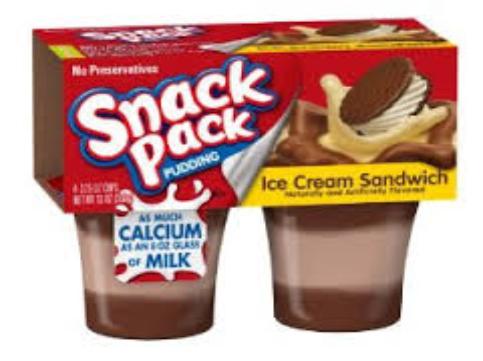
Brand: Hunt's Snack Pack
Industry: Food